Reckoning (Smallville)

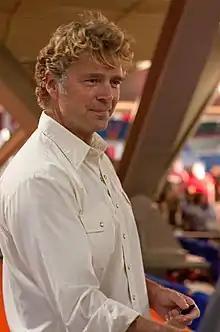
John Schneider, who portrayed Jonathan Kent, argued that his character left the show "like a hero".

According to writers Kelly Souders and Brian Peterson, "Reckoning" had been chosen as the episode's title before the script had been finalized. Peterson explained that the theme revolved around the idea that "you reap what you sow". This idea was an expansion of the theme from "Hidden", in which Clark was resurrected by his biological father Jor-El, only to be informed that the life of someone he loves would be exchanged in the future as payment for bringing Clark back. Peterson expounded further that the plot of the episode would show that "Clark is not God".